Barareh Nights

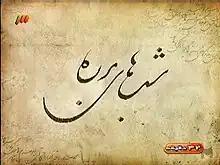

Barareh Nights is a 2005 Iranian satire television series broadcast by the IRIB network. The series ended after 92 episodes; the storyline of "Barareh Nights" was not complete. It aired in Iran daily at 8:00 p.m. Tehran time on Channel 3. Rebroadcast outside of the country was daily on IRIB 1 and IRIB 2. The last show episode aired Thursday 1 December 2005. It was directed by Mehran Modiri.